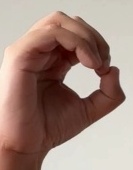
ASL sign: O